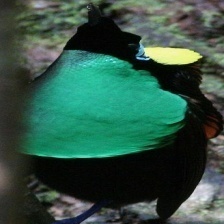
Species: WILSONS BIRD OF PARADISE
Scientific name: CICINNURUS RESPUBLICA